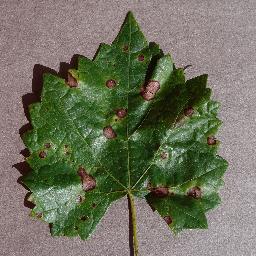
Label: Grape___Black_rot